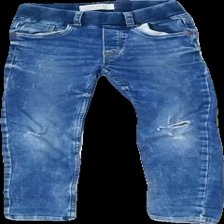
View: front
Type: Jeans
Category: Children
Brand: Lindex
Colors: Blue
Material: 100% Cotton
Cut: Tight
Size: 110
Trend: Denim
Holes: Major
Damage: damaged fabric
Damage location: top center
Damage 2: damaged elastane
Damage 2 location: top center
Damage 3: holes
Damage 3 location: middle right
Price range: <50
Recommended usage: Recycle
Description: blue jeans